Cyclone Debbie

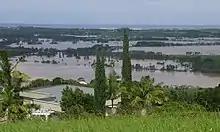
Flooding on the Tweed River as seen from Terranora on 1 April

Ex-Tropical Cyclone Debbie continued to move south and merged with a cold front moving up the north coast of New South Wales. This triggered heavy rainfall in the Northern Rivers and led to significant flooding in the Tweed, Lismore, Byron, Richmond Valley, Kyogle and Ballina local government areas. A woman drowned in floodwaters at a rural property south of Murwillumbah, while the Pacific Motorway was cut off by floodwaters at Chinderah. New South Wales Premier Gladys Berejiklian declared the regions as disaster zones, thus enabling the residents to access disaster assistance funding. Two more people were confirmed to have drowned in floodwaters on 1 April, another south of Murwillumbah and one at Gungal.